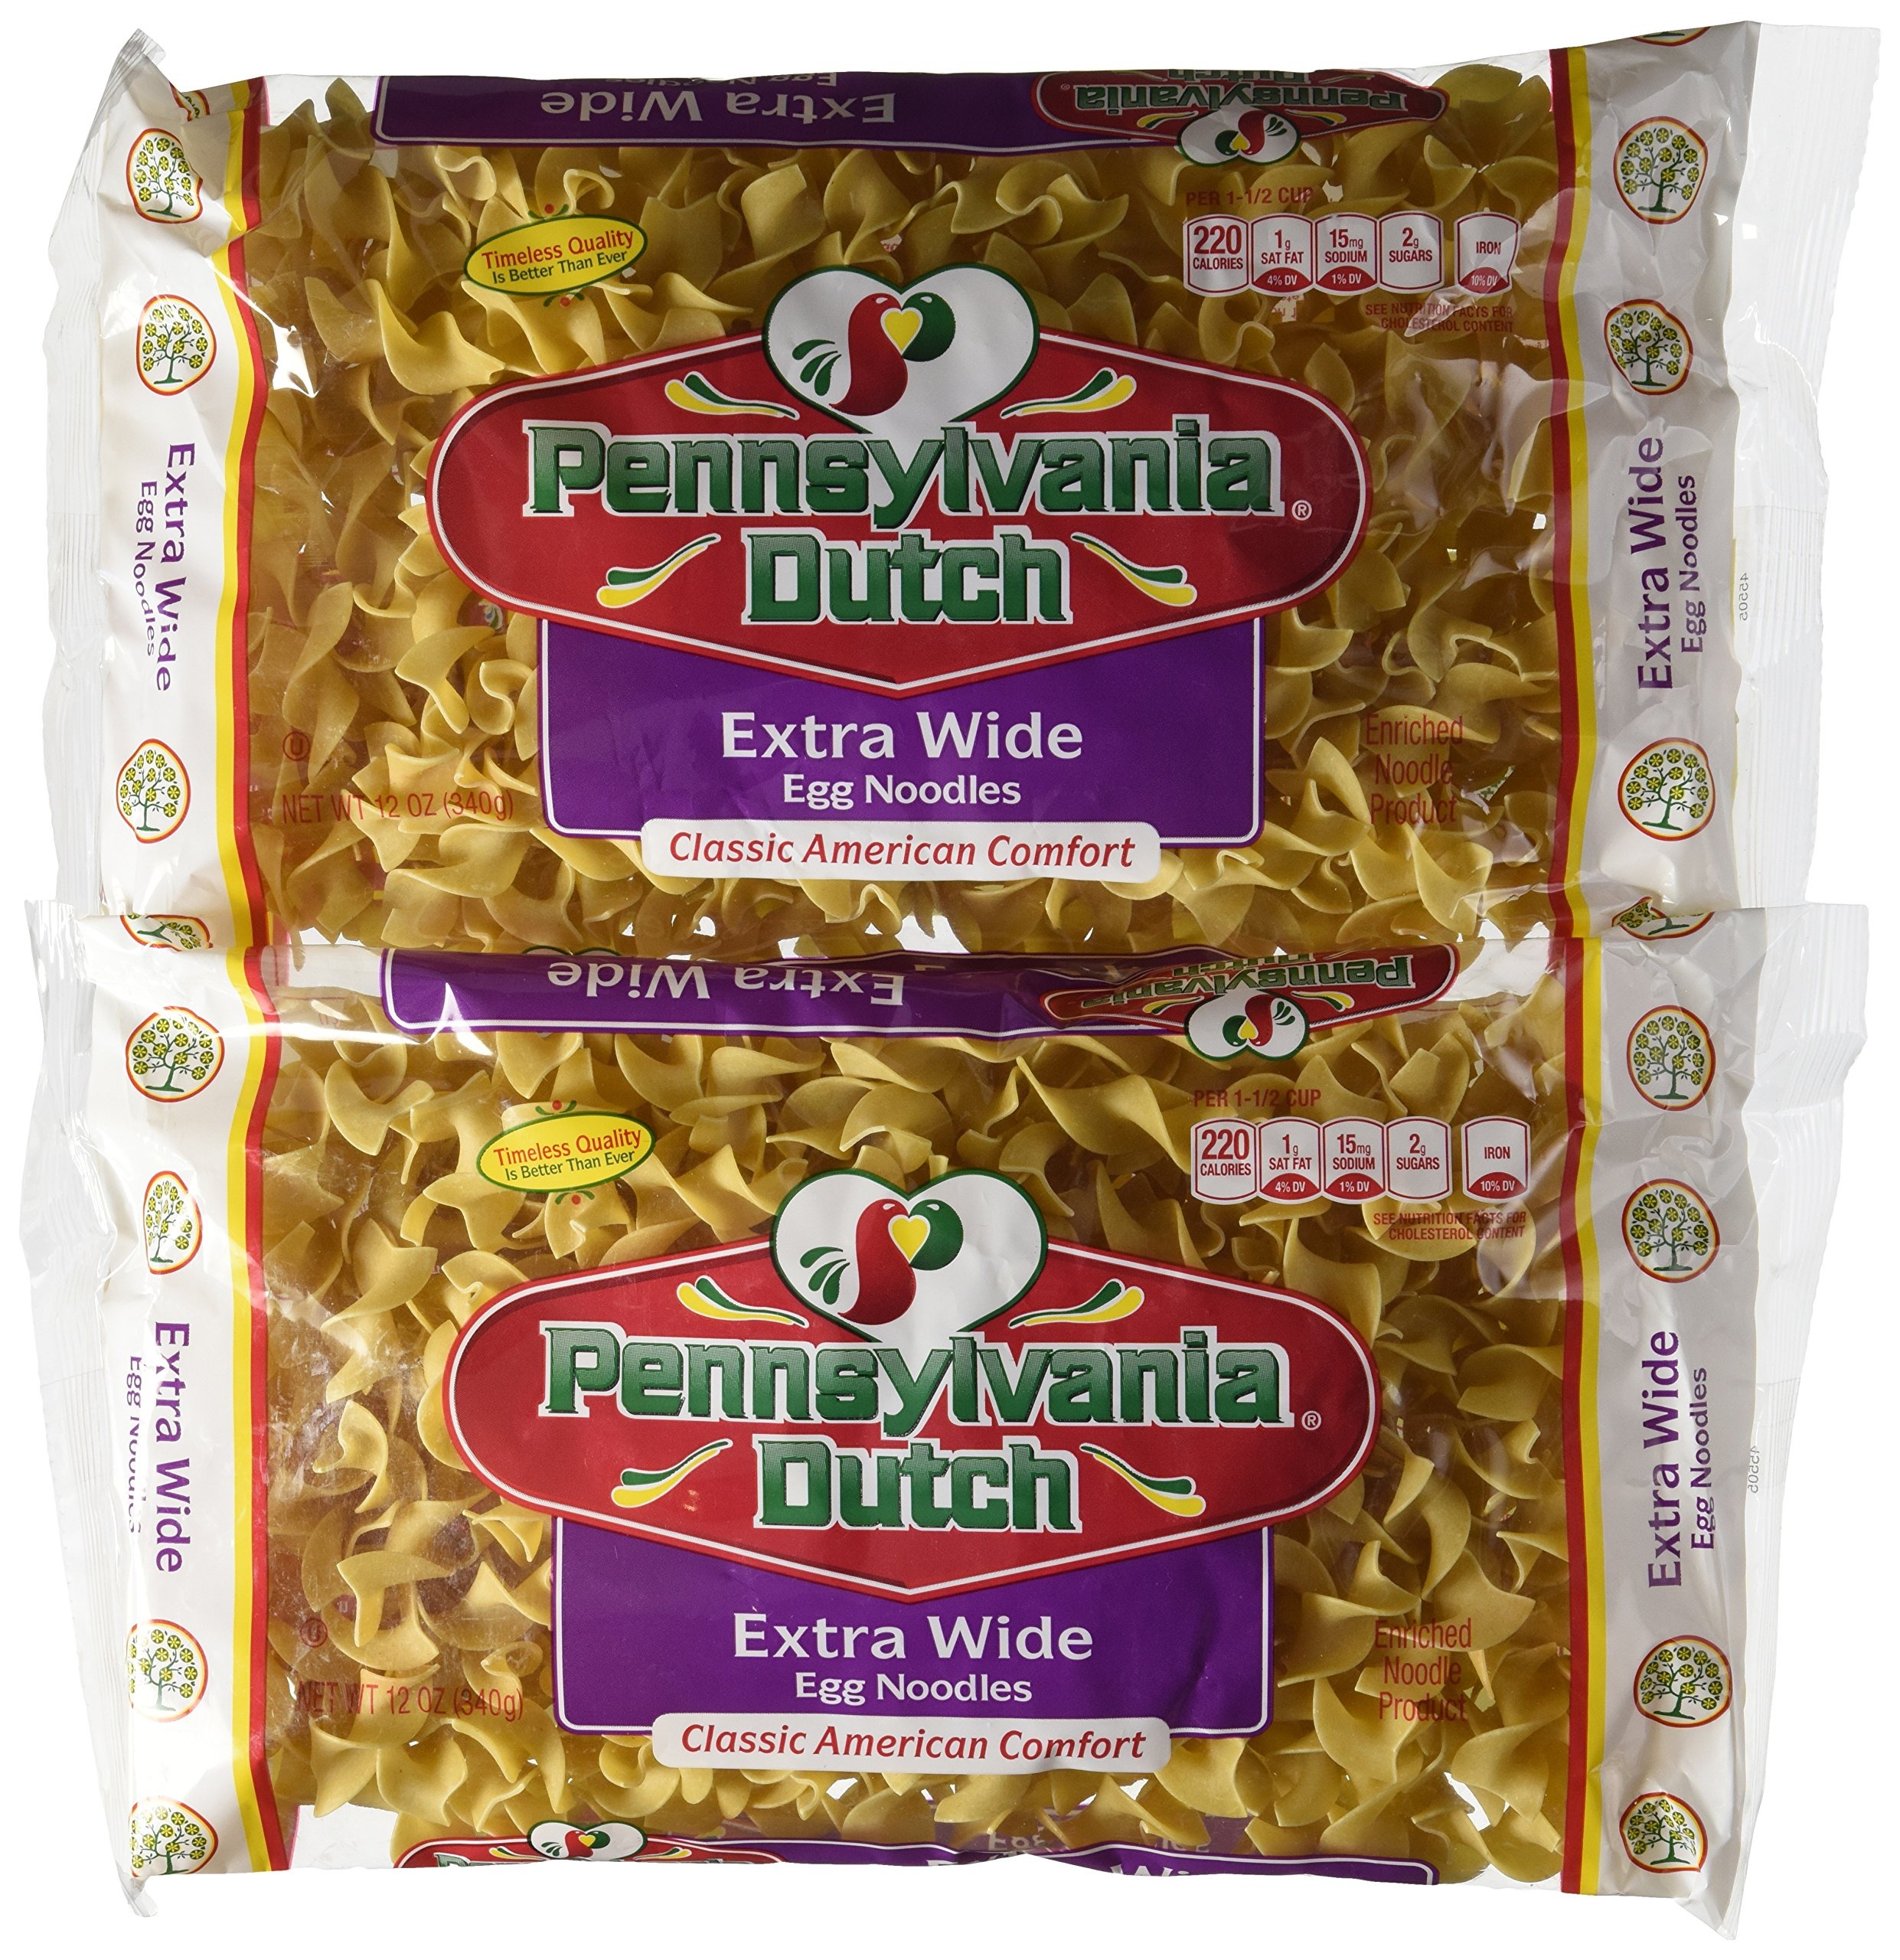
Item Name: Pennsylvania Dutch Extra Broad Egg Noodles 12 Oz- 2 bags
Value: 24.0
Unit: Ounce

Price: 5.75